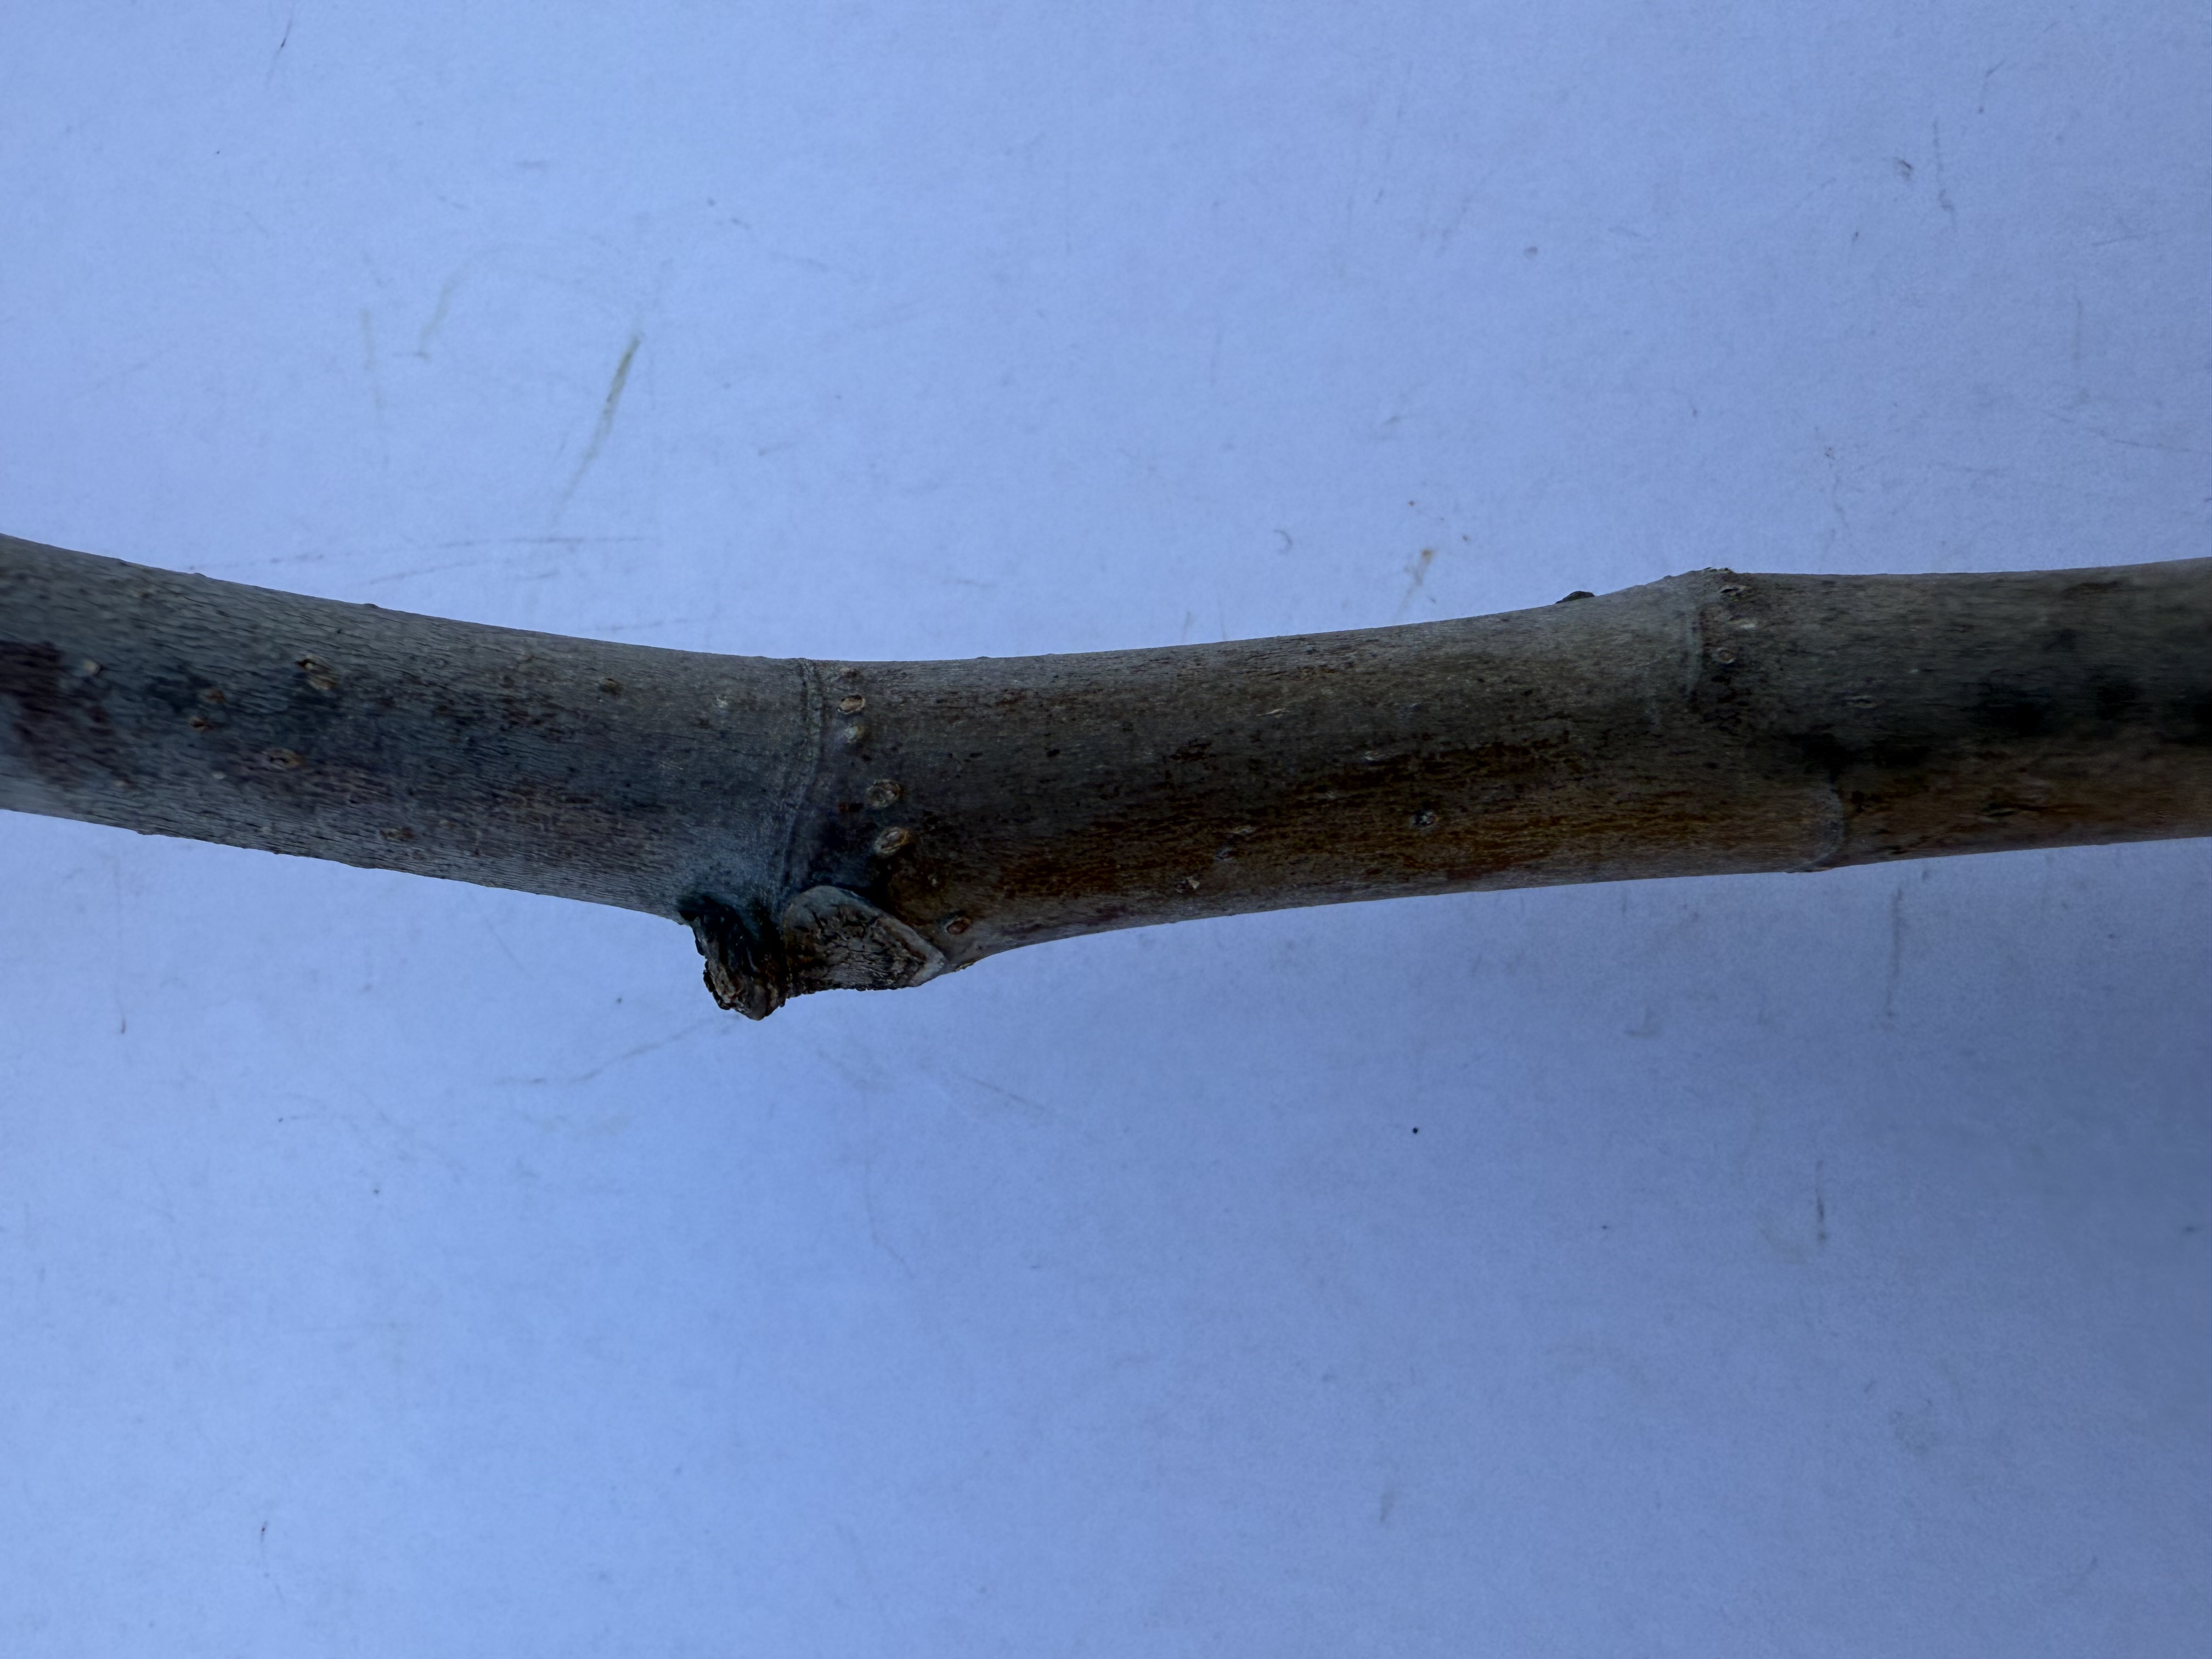
Variety: Bardacik Fig